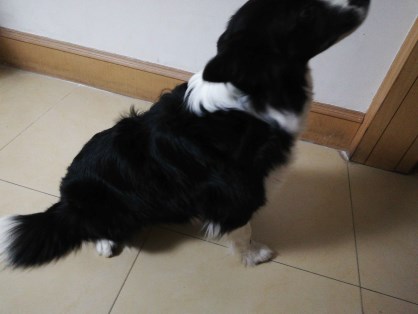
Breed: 2594-n000109-Border_collie